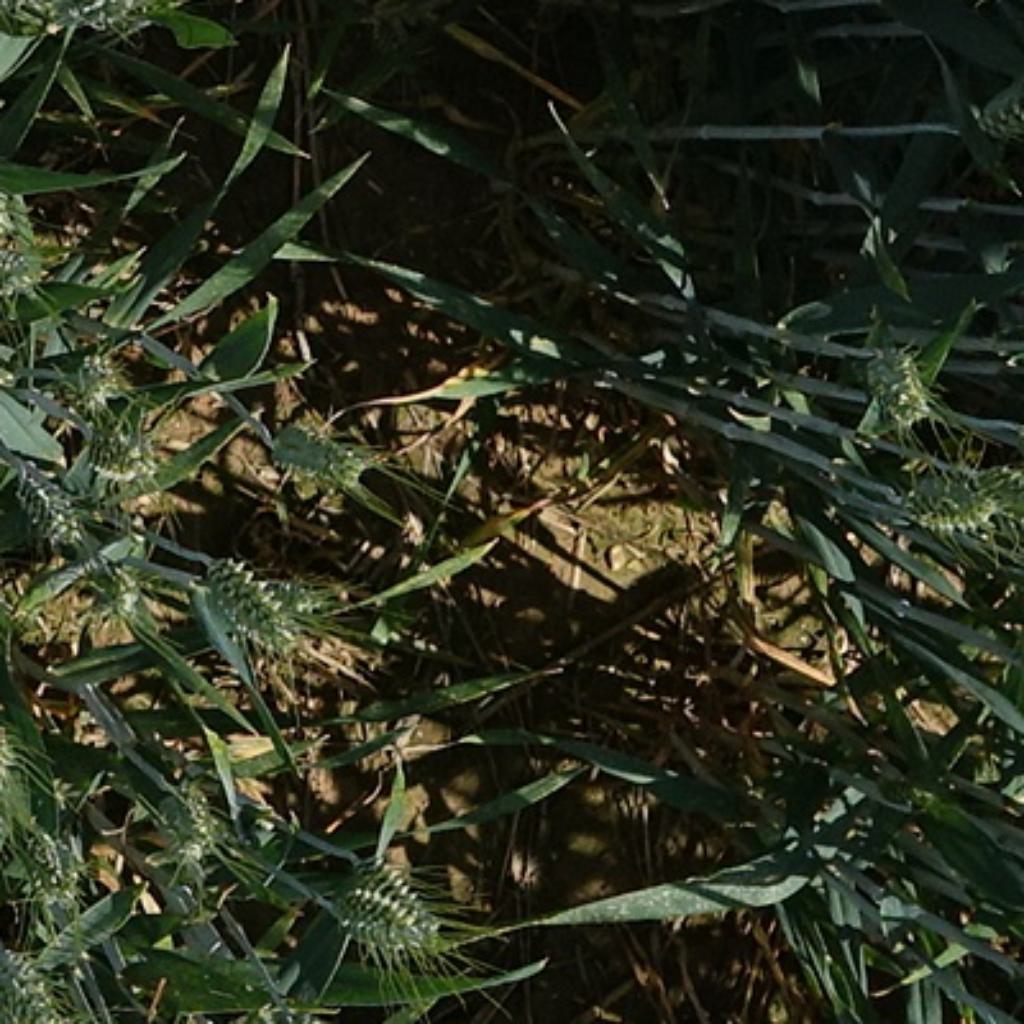
Country: France
Location: VLB
Wheat development stage: Filling